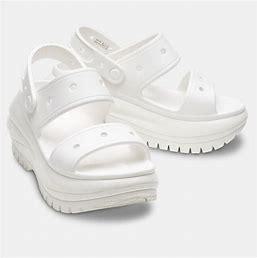
Brand: Crocs
Model: 100